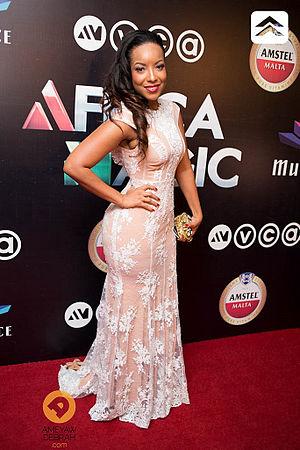
Joselyn Canfor-Dumas, nom de scène Joselyn Dumas, née le 31 décembre 1980, est une présentatrice de télévision et une actrice ghanéenne. En 2014, elle joue dans le film A Northern Affair, rôle pour lequel elle est nominée en tant que meilleure actrice au Ghana Movie Award et au Africa Movie Academy Award de la meilleure actrice.